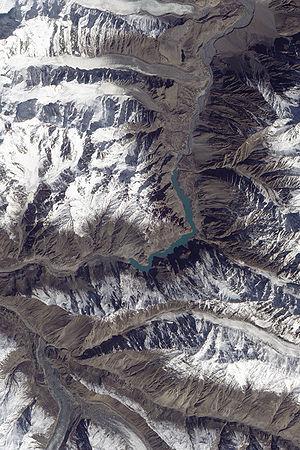
La vallée de la Hunza est une vallée située dans la région autonome du Gilgit-Baltistan, au Pakistan. La vallée de la Hunza se trouve au nord-ouest de la rivière Hunza, à une altitude d'environ 2 500 m. Elle couvre une superficie de 7 900 km².